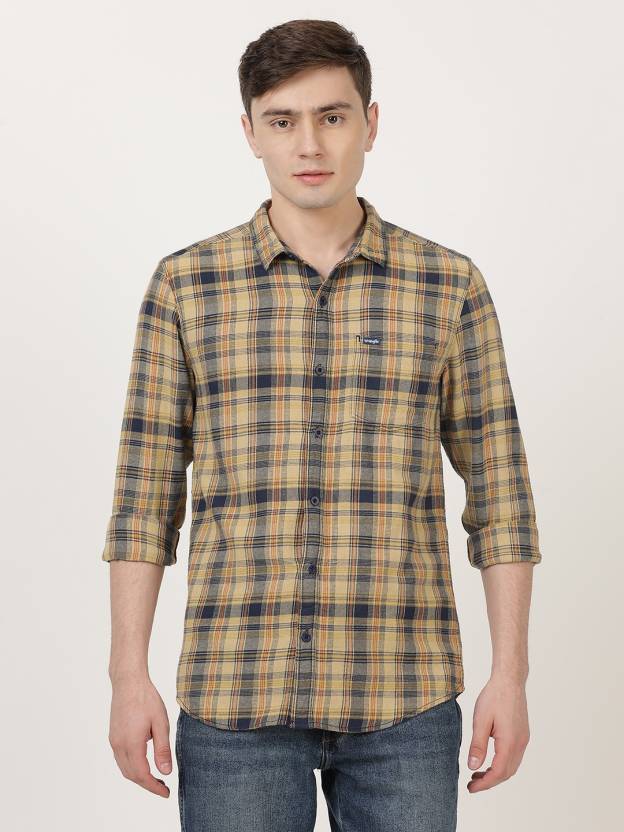
Product: Men Slim Fit Checkered Cut Away Collar Casual Shirt
Price: ₹1,049
Colors: Khaki
Pattern: Checkered
Description: WSolid  Shirt 17